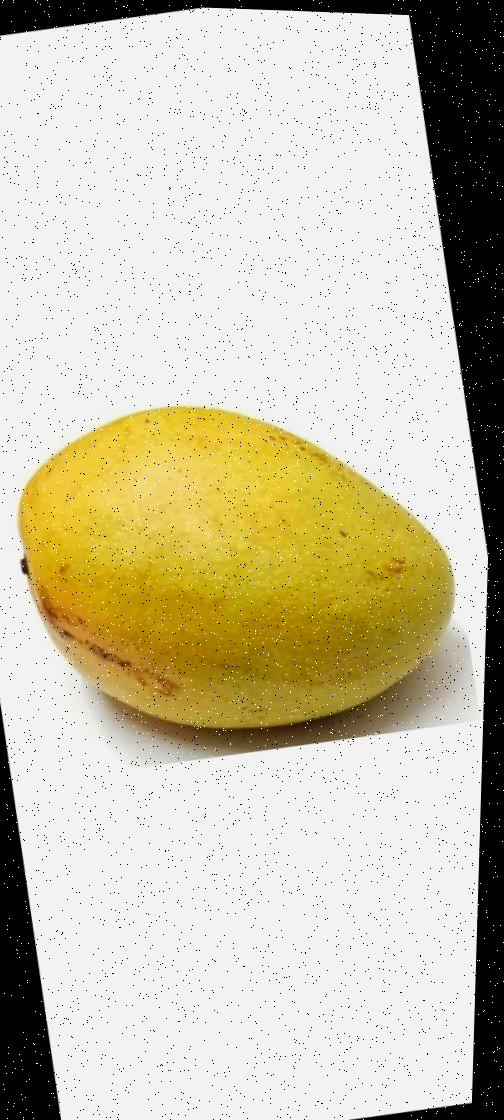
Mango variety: Bari-11